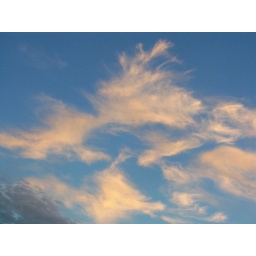
My daughter pointed out a fish in the cloud and i had to take a shot.